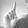
ASL letter: L